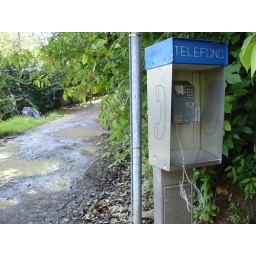
Hope you don't need to make a phone call down near the beach